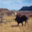
Label: deer